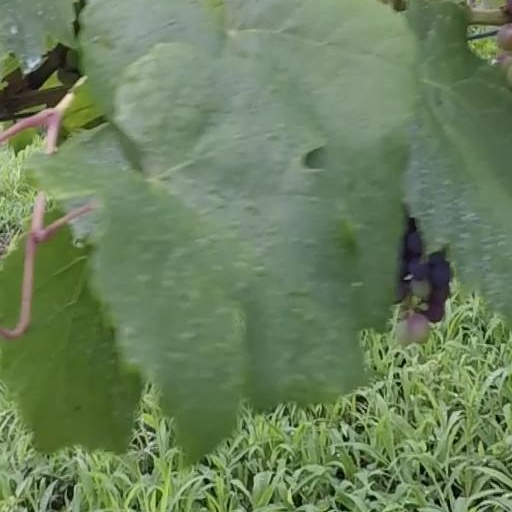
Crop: grape